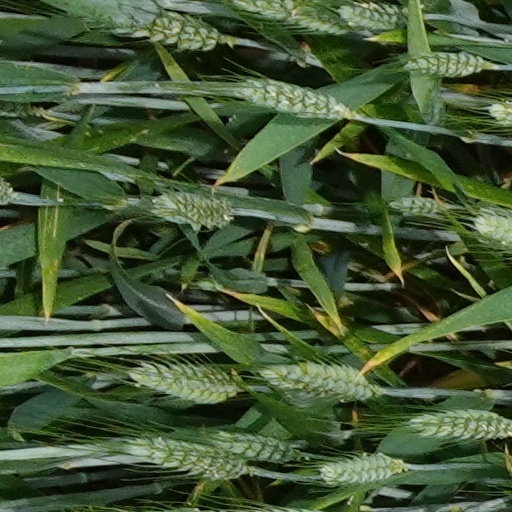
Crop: wheat